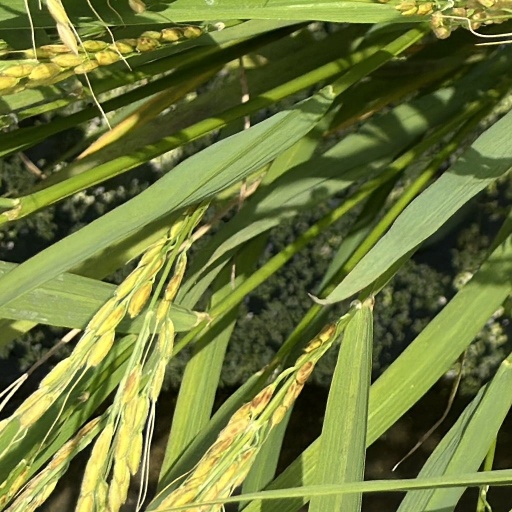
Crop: rice